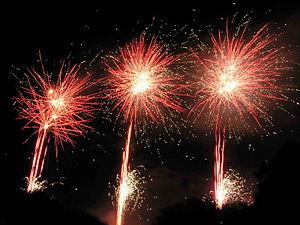
Le Festival international d'art et de pyrotechnie de Saint-Palais-sur-Mer est un grand spectacle pyrotechnique organisé de 2002 à 2013 dans la ville de Saint-Palais-sur-Mer, autour du lac du parc Raymond Vignes. En 2015, la ville voisine de Royan en reprend le concept en transformant son traditionnel spectacle pyro-symphonique du 15 août, déjà fréquenté par près de 100 000 personnes, en festival international d'art pyro-mélodique.